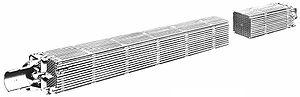
La propulsion nucléaire navale ou propulsion nucléaire maritime est un type de propulsion des navires, sous-marins et navires de surface, lesquels sont dans ce cas équipés d'un ou plusieurs réacteurs nucléaires produisant de la chaleur transformée en vapeur pour activer une turbine ou un ensemble électrique.
Le combustible nucléaire est le produit qui, contenant des matières fissiles, fournit l'énergie dans le cœur d'un réacteur nucléaire en entretenant la réaction nucléaire en chaîne de fission nucléaire.